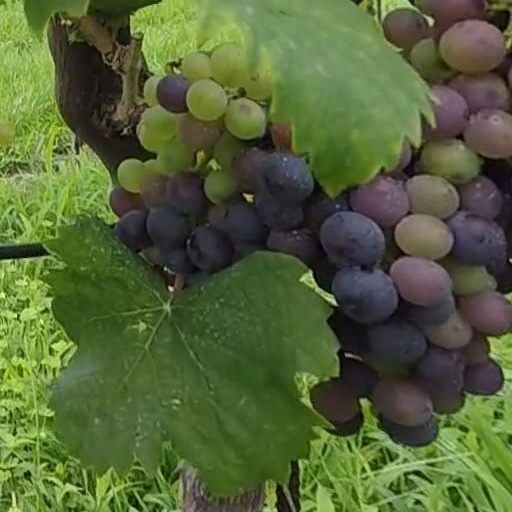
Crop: grape